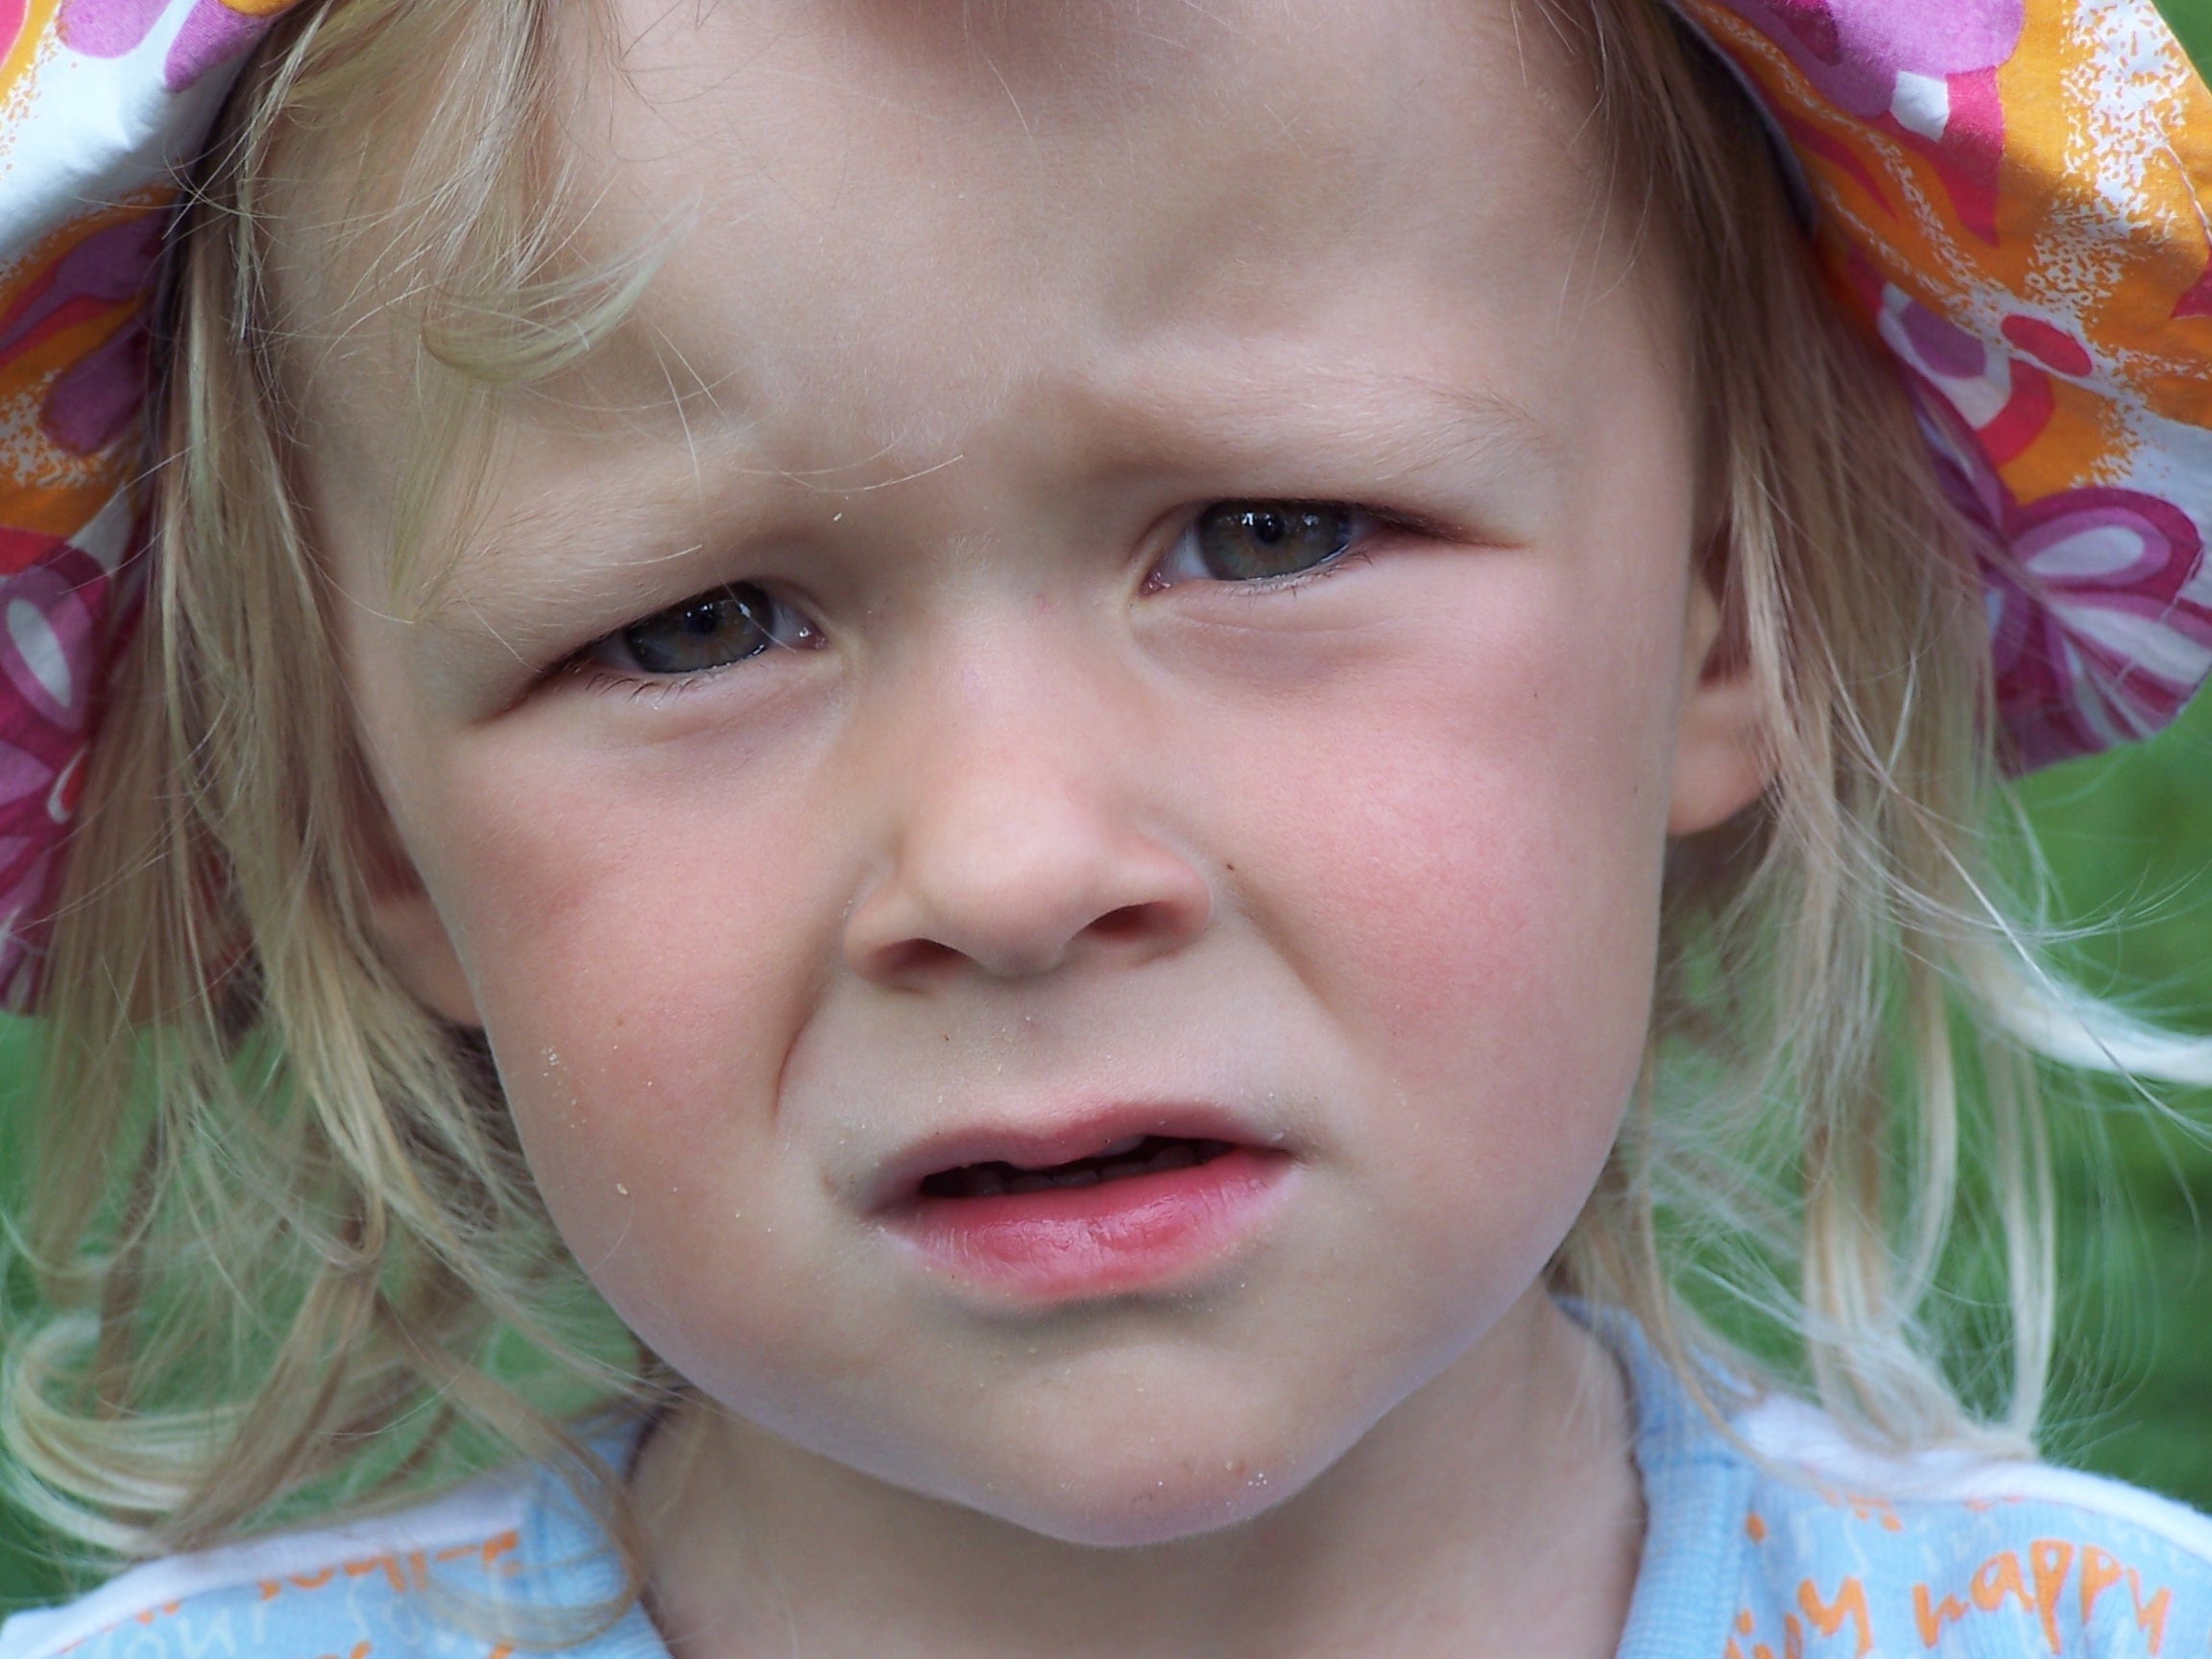
outdoor, person, girl, hair, white, kid, cute, summer, female, portrait, young, color, small, child, hat, blonde, facial expression, hairstyle, smile, mouth, close up, human body, caucasian, face, nose, children, infant, toddler, eye, head, skin, expression, organ, laughter, tooth, sweetness, emotion, frontal, questioning, sceptical, scepticism